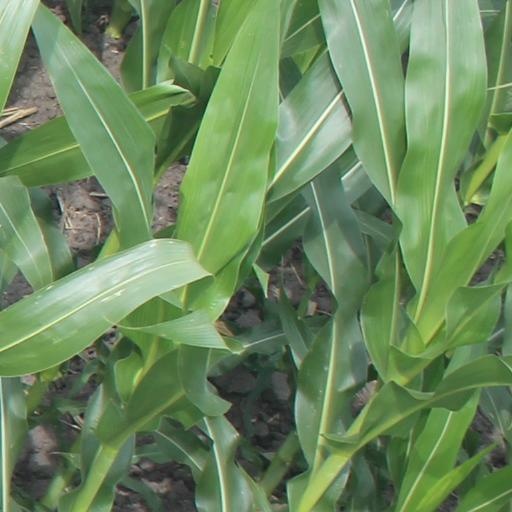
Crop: maize; corn